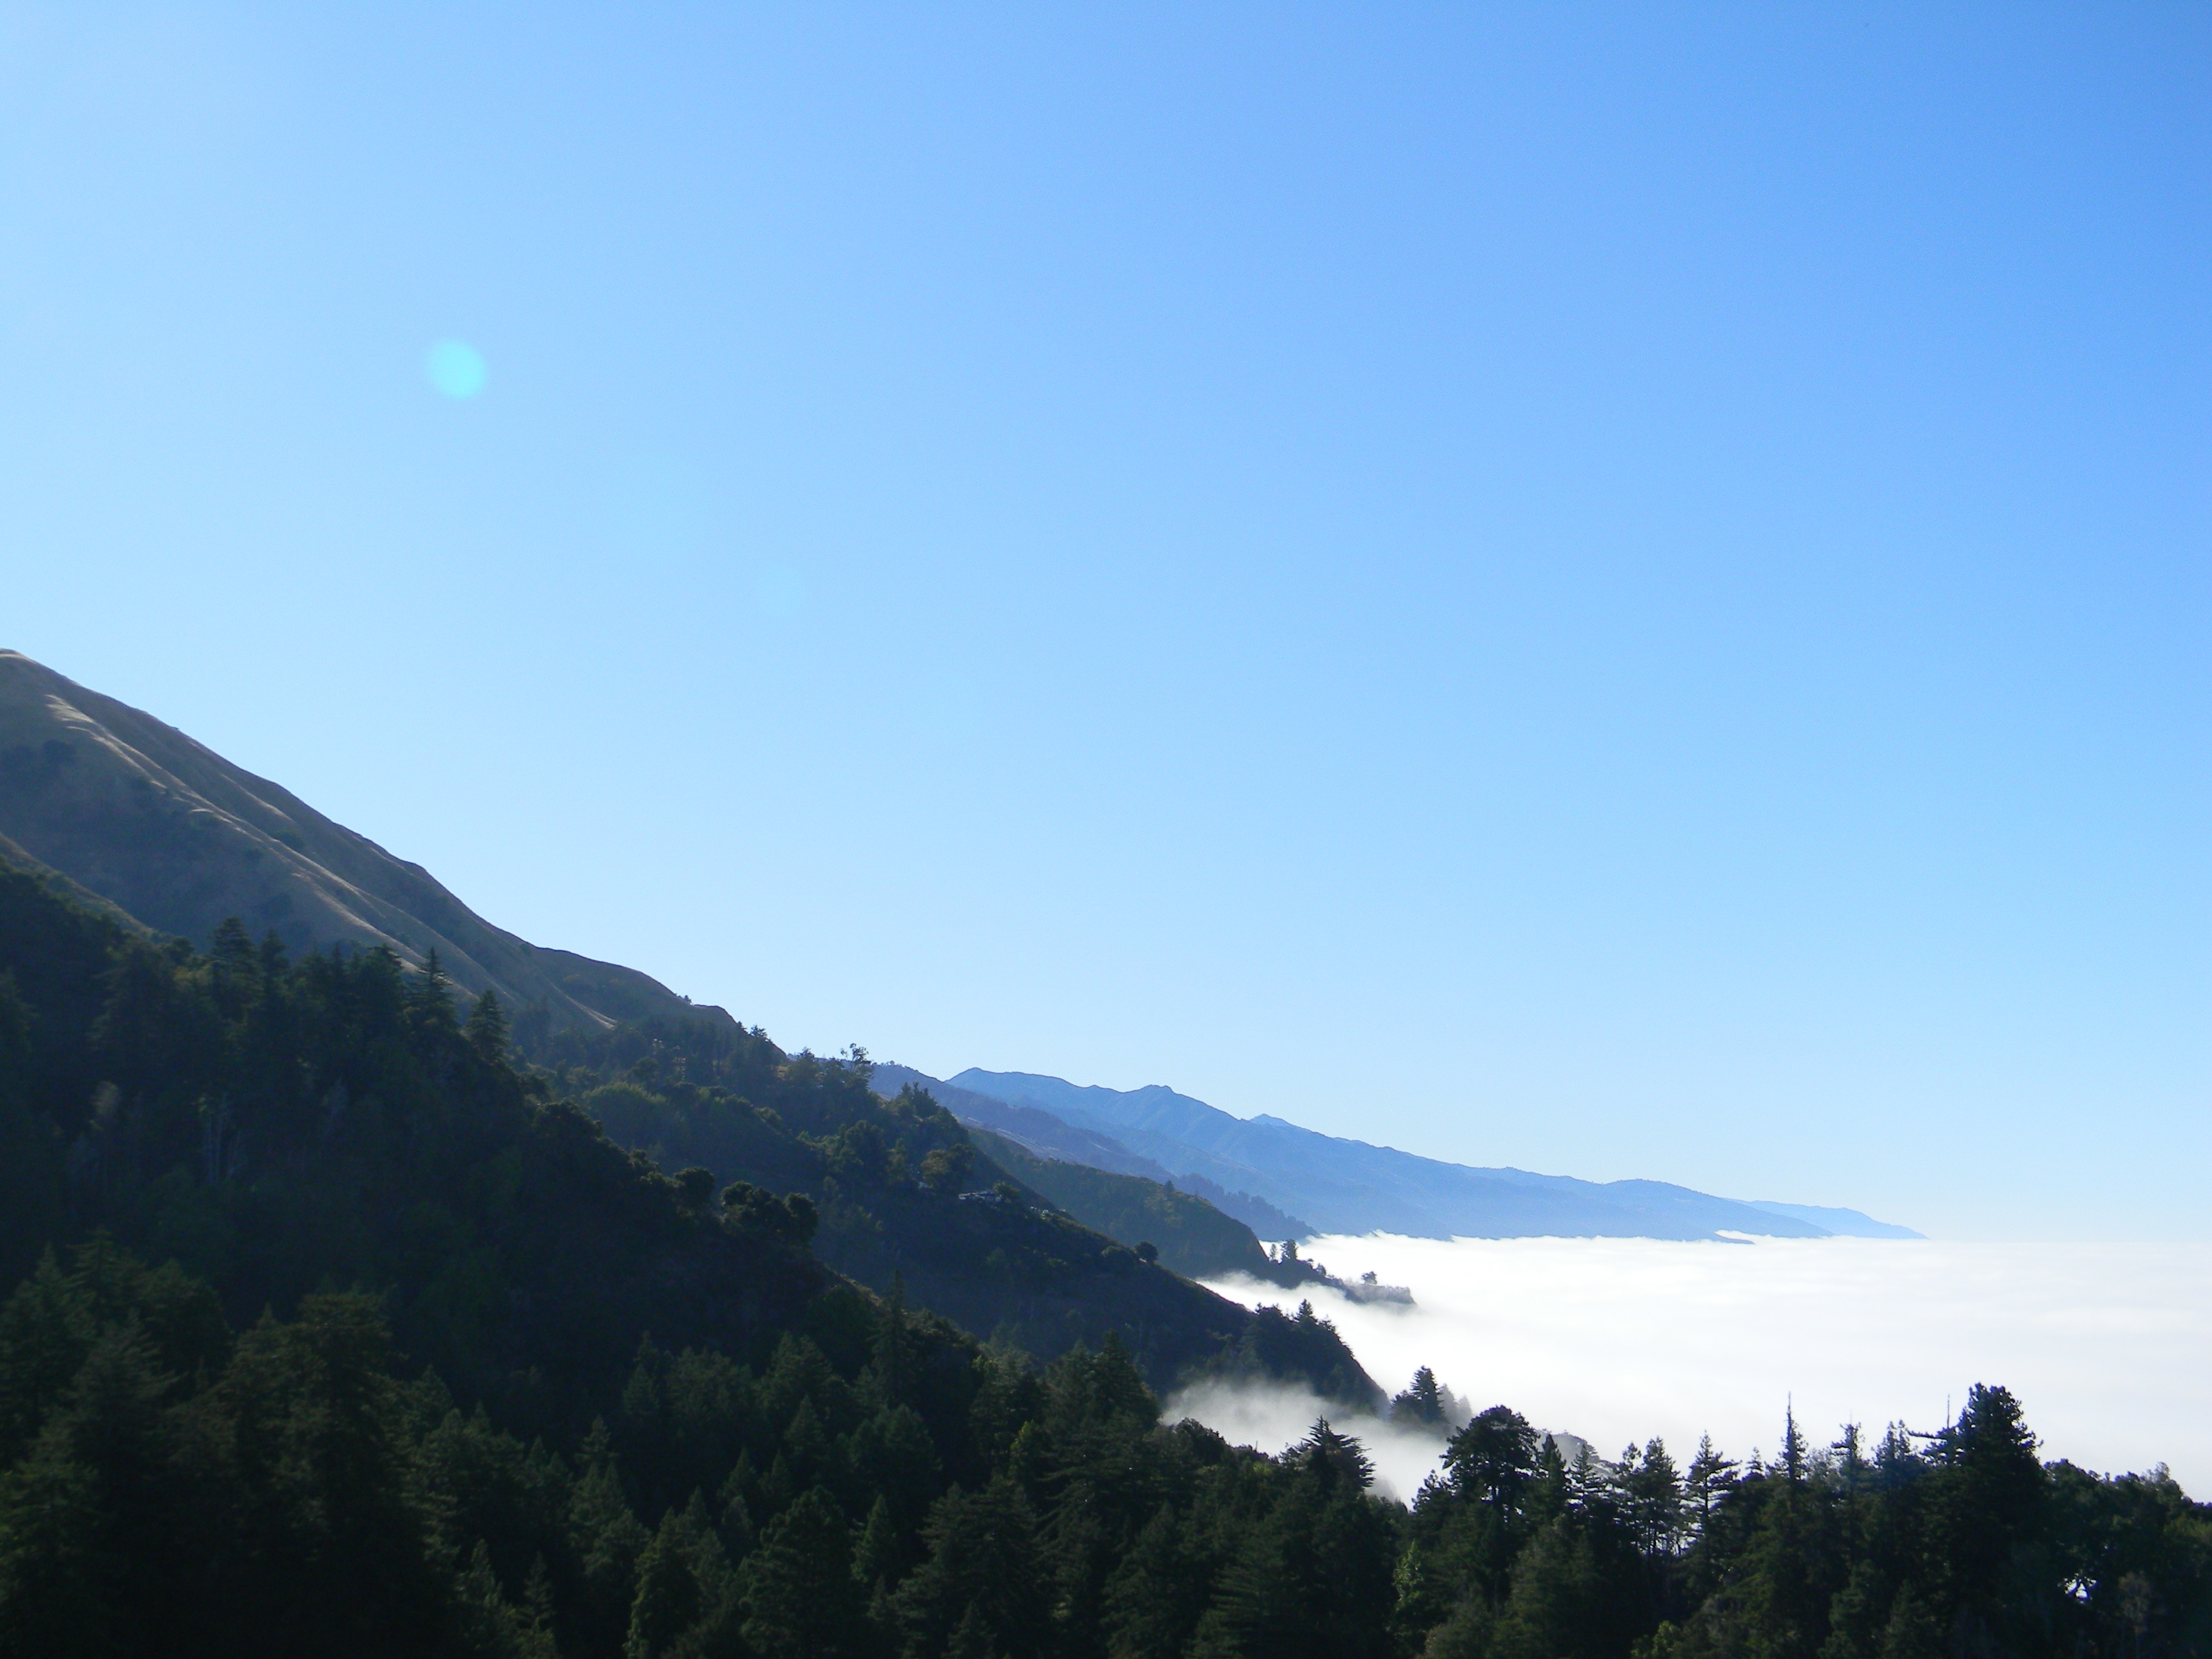
landscape, sea, forest, mountain, sky, fog, hill, lake, mountain range, lookout, ridge, summit, trees, mountains, alps, plateau, landform, scenic overlook, geographical feature, atmospheric phenomenon, mountainous landforms